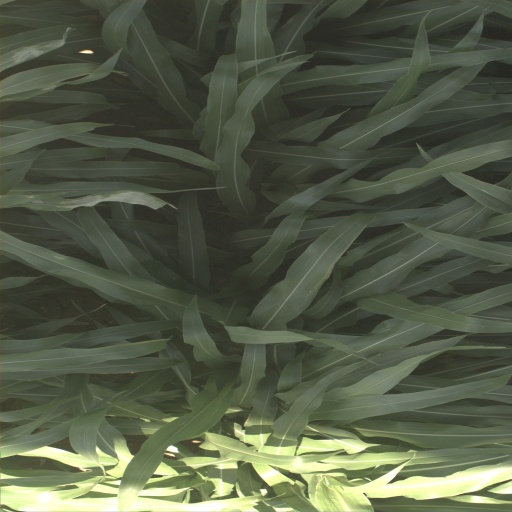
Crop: sorghum